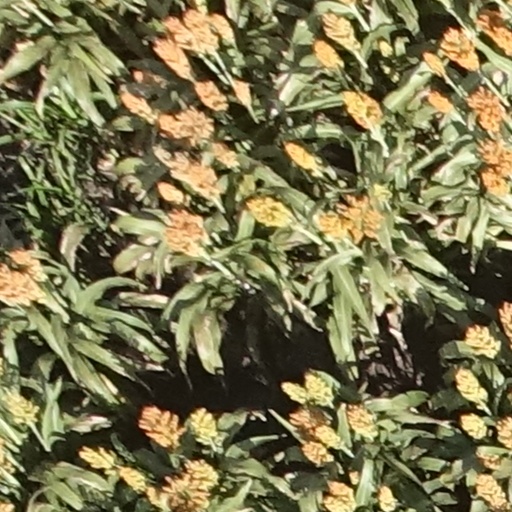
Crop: sorghum